Question: Please indicate a possible affordance area of the hold_knife that can be used for holding
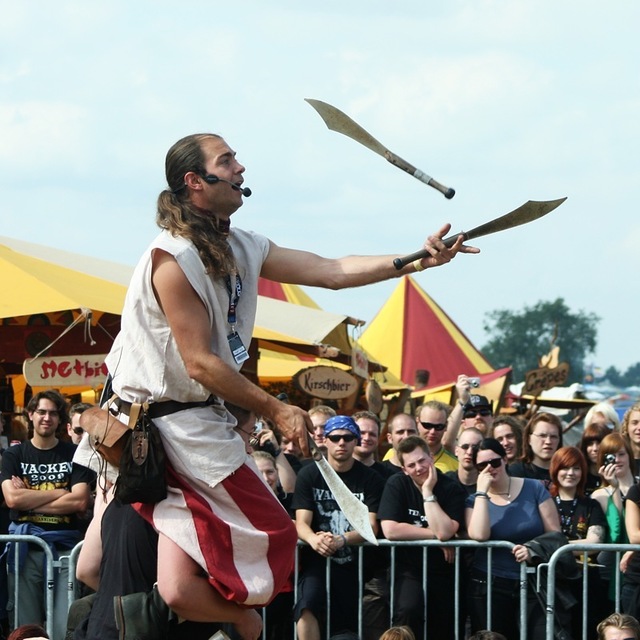
Answer: [393.5, 231.5, 465.5, 271.5]